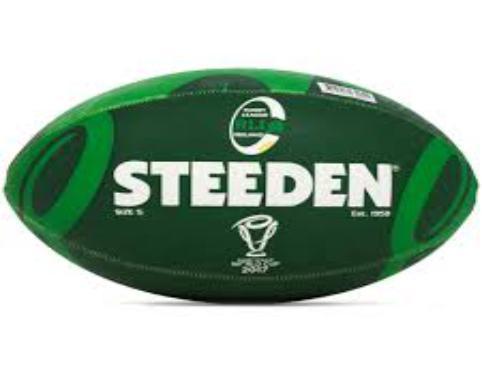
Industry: Sports